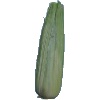
Label: Corn Husk 1